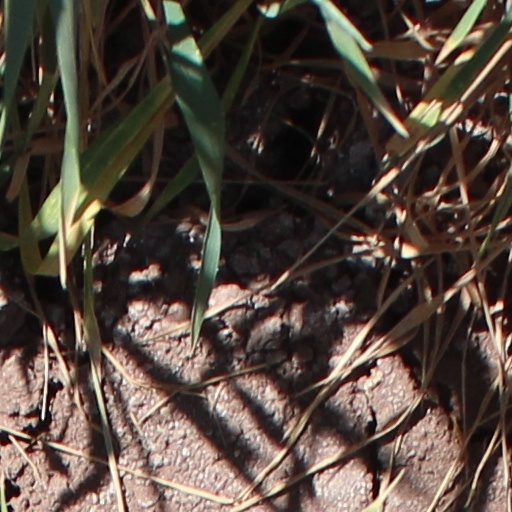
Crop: wheat